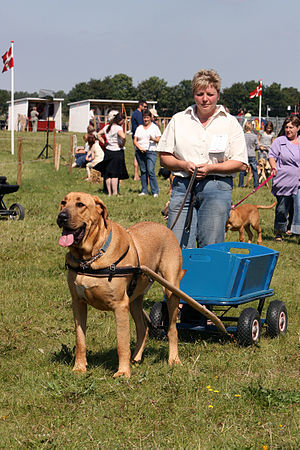
Broholmer / Væremåde
Broholmeren "Frøy" forspændt vogn til det historiske dyrskue på Gl. Estrup, 2007
Broholmeren ""Frøy"" med ejer Bente Petersen. Foto fra det danske landbrugsmuseums historiske dyrskue på Gl. Estrup, Djursland."
En broholmer er en hunderace af typen mastiff. Broholmeren er en meget gammel hunderace, navnet er opkaldt efter herregården Broholm i Gudme.